Dionysian Mysteries

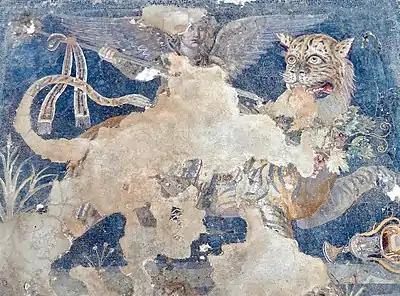
A Hellenistic Greek mosaic depicting the god Dionysos as a winged daimon riding on a tiger, from the House of Dionysos at Delos (which was once controlled by Athens) in the South Aegean region of Greece, late 2nd century BC, Archaeological Museum of Delos

The rites were based on a seasonal death-rebirth theme, common among agricultural cults such as the Eleusinian Mysteries. The Osirian Mysteries paralleled the Dionysian, according to contemporary Greek and Egyptian observers. Spirit possession involved liberation from civilization's rules and constraints. It celebrated that which was outside civilized society and a return to primordial nature—which would later assume mystical overtones. It also involved escape from the socialized personality and ego into an ecstatic, deified state or the primal herd (sometimes both). In this sense Dionysus was the beast-god within, or the unconscious mind of modern psychology. Such activity has been interpreted as fertilizing, invigorating, cathartic, liberating, and transformative, and so appealed to those on the margins of society: women, slaves, outlaws, and "foreigners" (non-citizens, in Greek democracy). All were equal in a cult that inverted their roles, similar to the Roman Saturnalia.